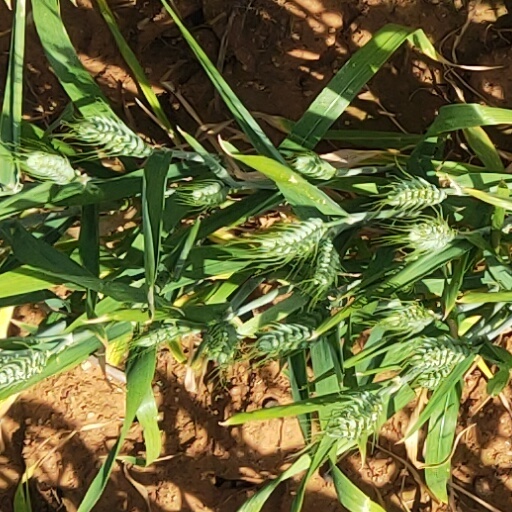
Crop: wheat